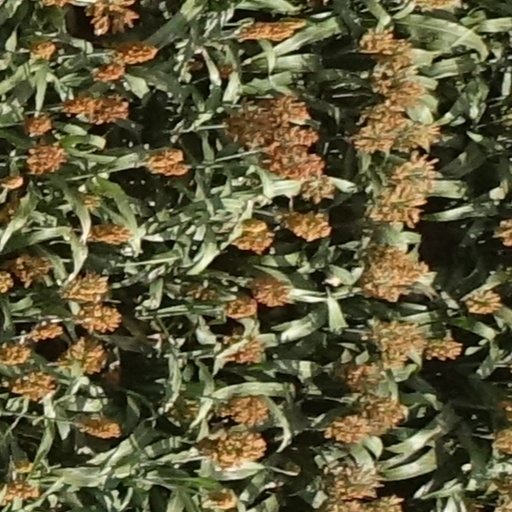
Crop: sorghum